GT World Challenge Europe Endurance Cup

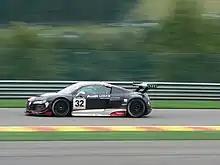
Audi R8 LMS during Blancpain Endurance Series season

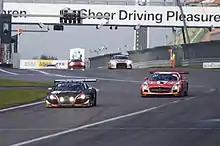
Audi R8 LMS Ultra from W Racing Team during the 2014 Blancpain Endurance Series round at the Nürburgring

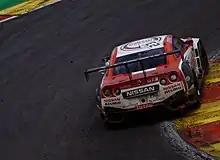
Nissan GT-R GT3 driven by the 2015 Champions Alex Buncombe, Wolfgang Reip and Katsumasa Chiyo at the 2015 24 Hours of Spa

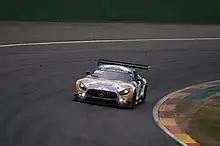
Mercedes AMG GT3 from Black Falcon at the 2018 24 Hours of Spa

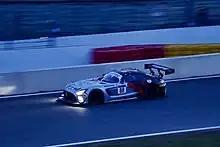
The Mercedes-AMG GT3 Evo driven by Jules Gounon, Daniel Juncadella and Raffaele Marciello that won the 2022 Overall Championship

The GT World Challenge Europe Endurance Cup reestablishes several elements of the former FIA GT Championship, with three hour endurance races held on European circuits such as Monza and Silverstone, as well as a continuation of the Spa 24 Hours. The races feature five classes derived from the FIA's GT3, GT4, and Supersport regulations, with the GT3 cars divided into a class for professional driver line-ups (GT3 Pro), a class for a mixed team of professional and amateurs (GT3 Pro-Am), and a class for gentleman drivers who use cars at least one year old (GT3 Am). The FIA's ranking system for drivers is utilized in determining what class each entry is eligible for. The GT4 category remained its own class.